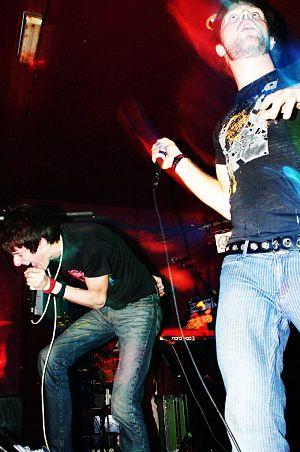
The Blood Brothers est un groupe de post-hardcore américain, originaire de Seattle, dans l'État de Washington. Formé en 1997, le groupe se compose, durant son existence, de Johnny Whitney et Jordan Billie au chant, de Morgan Henderson à la basse, de Cody Votolato à la guitare, et de Mark Gajadhar à la batterie. Le groupe se sépare officiellement en novembre 2007, et ses membres se dirigent tous désormais vers d'autres projets. Le groupe se réunit uniquement pour quelques concerts au FYF Fest en 2014.